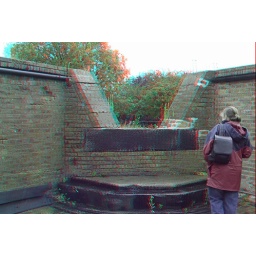
Coalhouse Fort in anaglyph 3D stereo red blue glasses to view